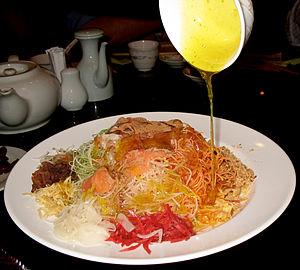
Le yusheng, aussi connu sous son nom cantonais, lo hei, est une salade de poisson cru de la cuisine de Chaozhou. Elle contient habituellement des rubans de poisson cru mélangé avec des légumes émincés et divers condiments et sauces. Yusheng signifie littéralement « poisson cru », mais puisque « poisson » peut être assimilé à son homophone « abondance », le yúshēng a été associé à son homophone yúshēng, qui signifie « augmentation d'abondance ». Ainsi, le yusheng est considéré comme un symbole d'abondance, de prospérité et de vigueur.